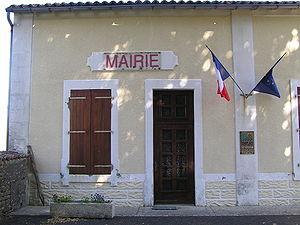
mairie d'Empuré
Empuré est une commune du sud-ouest de la France, située dans le département de la Charente.